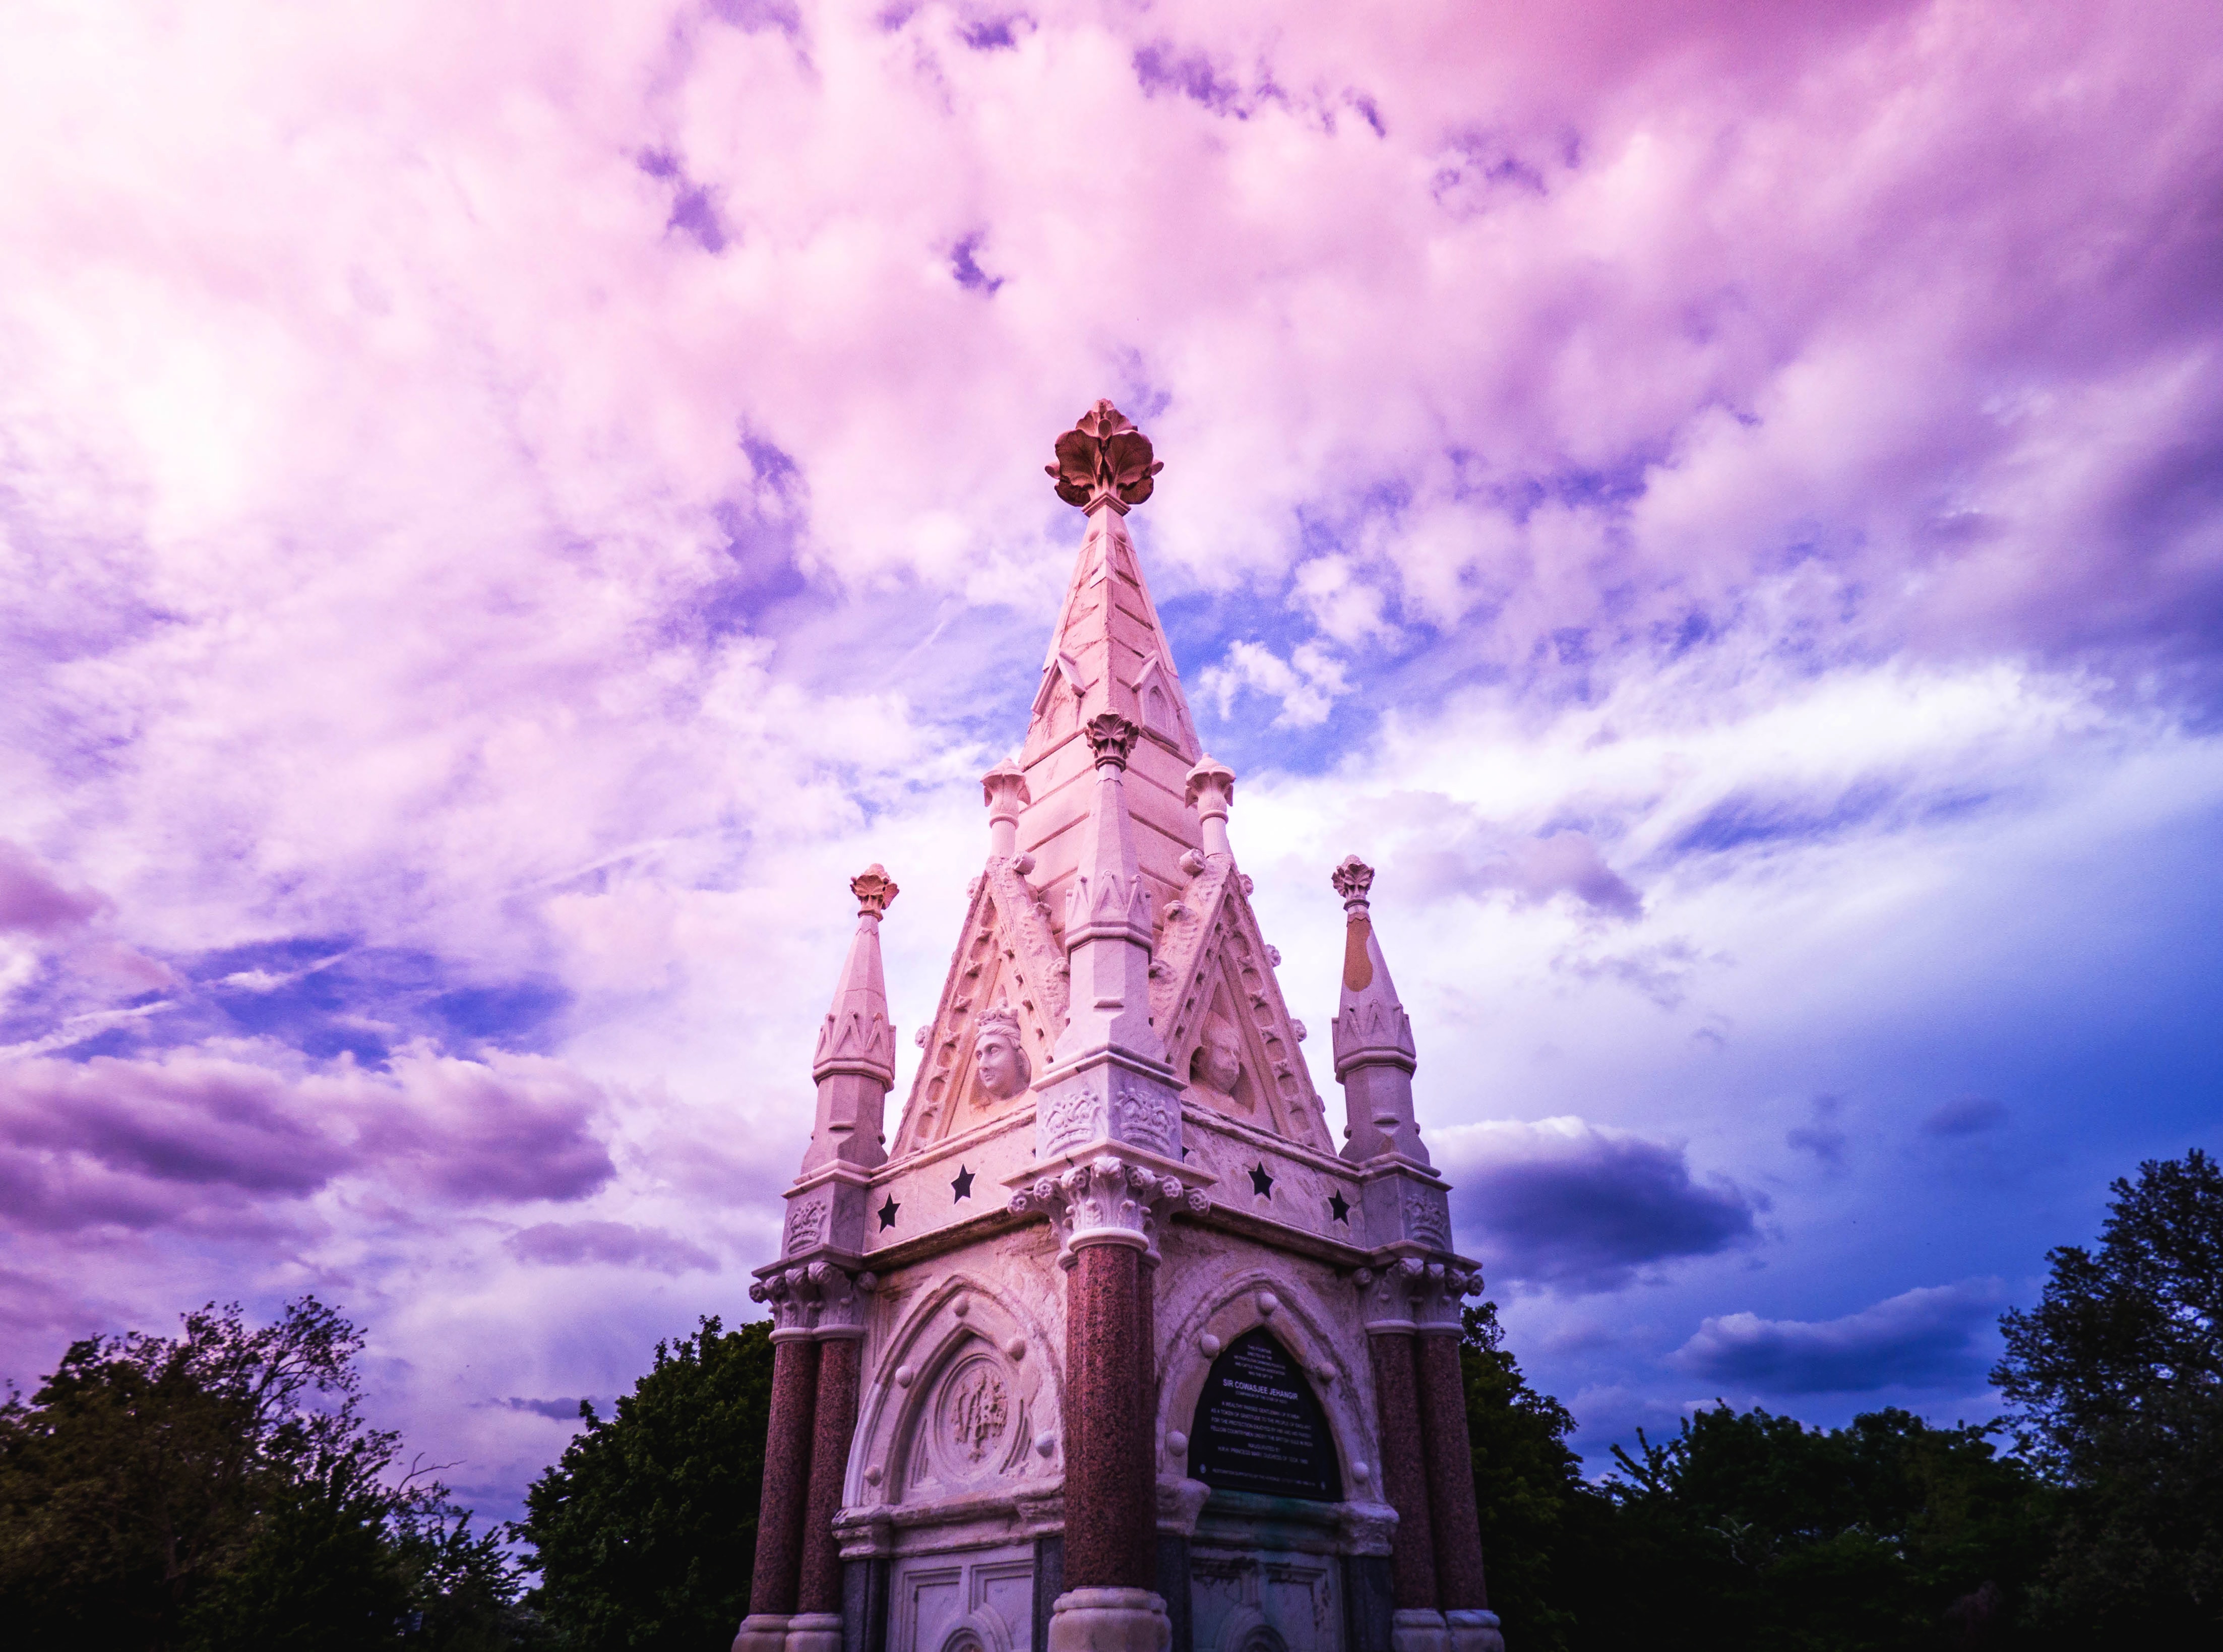
sky, landmark, spire, purple, cloud, architecture, steeple, pink, tower, church, building, tree, place of worship, photography, stock photography, plant, tourist attraction, world, cathedral, city